Faisal Hassan

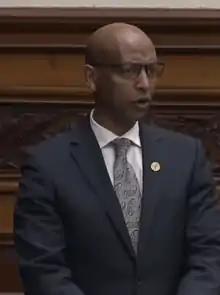

Faisal Ahmed Hassan is a Canadian politician, who was a member of the Legislative Assembly of Ontario from 2018 until his defeat in the 2022 Ontario general election. He represented the riding of York South—Weston as a member of the Ontario New Democratic Party.